Episcopal Conference of Venezuela

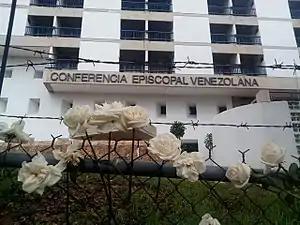
White roses outside the Conference after the March of Silence in 2017

During the crisis in Venezuela, the CEV called for dialogue between the Venezuelan government and opposition in 2016. In 2017 Archbishop Diego Padrón, head of the Venezuelan Episcopal Conference, declared about the National Constituent Assembly: "This congress has been pushed forward by force and its result would be to render constitutional a military, socialist, Marxist and communist dictatorship". The same year, in November, Padrón would express doubt regarding the announced negotiations between both parties in the Dominican Republic, declaring that the dialogue between the two political sectors "has been devalued due to the general distrust that the people have in the actors", and that "no one believes the government, nor the opposition ... because they have hidden agendas". The CEV declared that the 2018 presidential elections did not have sufficient guarantees and asked that they took place in the last trimester of the year. Later that year, the CEV would suggest the opposition to "offer the people alternatives for change, and work harder for their well-being" while criticizing the government, saying "we live a de facto regime, without respect for the guarantees provided for in the Constitution and the highest principles of dignity of the people".